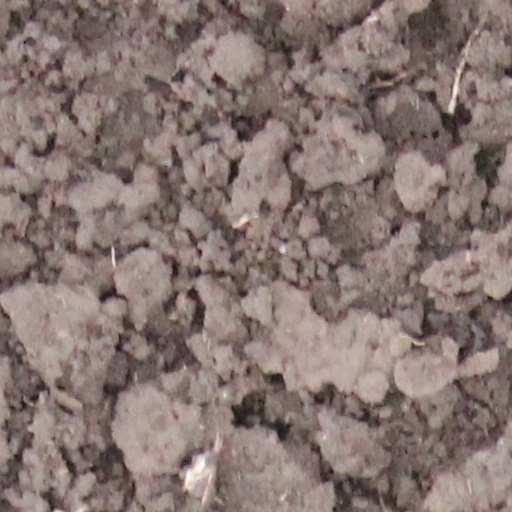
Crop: wheat